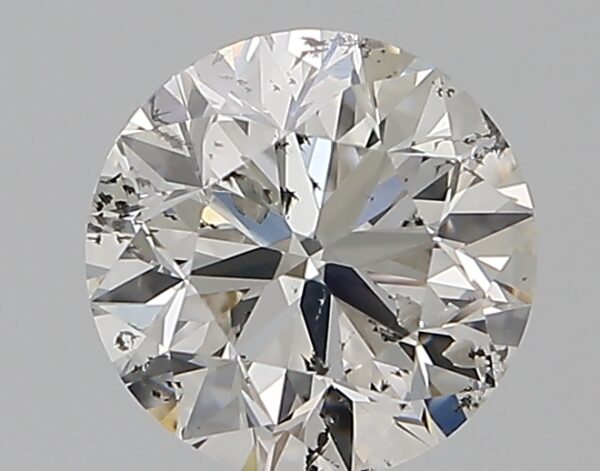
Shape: round
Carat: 1.01
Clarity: SI2
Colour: E
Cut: VG
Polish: EX
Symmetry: VG
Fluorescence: SL
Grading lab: IGI
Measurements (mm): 6.25 x 6.23 x 4.02